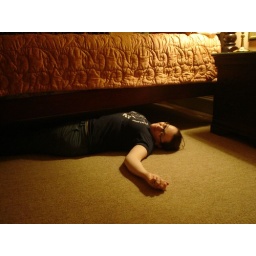
The Jones House Bed and Breakfast cute girl under the bed